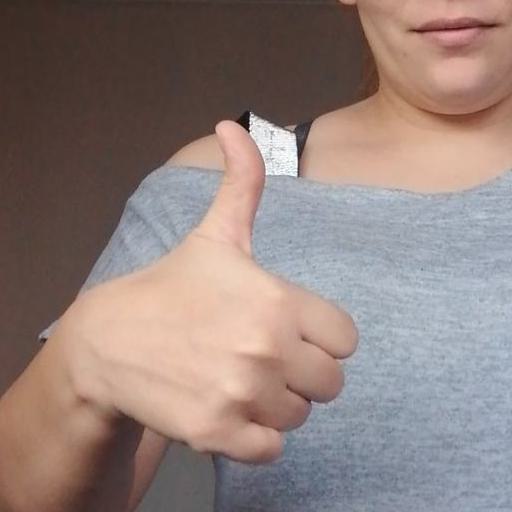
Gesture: like